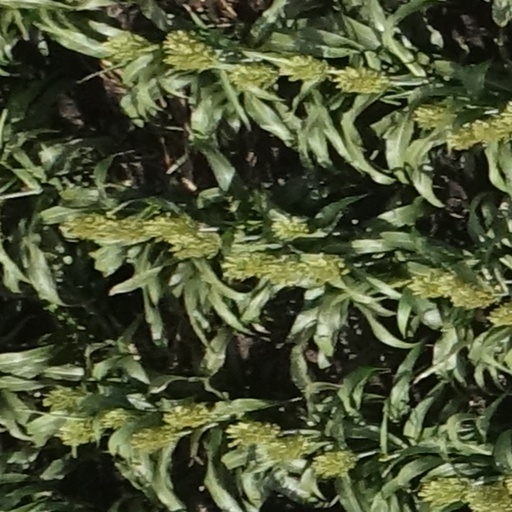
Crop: sorghum